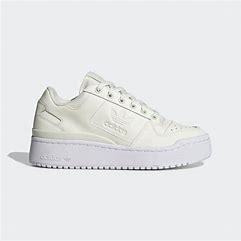
Brand: Adidas
Model: Forum Bold